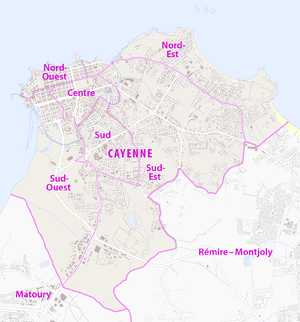
Carte des cantons de Cayenne
Le canton de Cayenne Sud-Est est une ancienne division administrative française, située dans le département de la Guyane, dans l'arrondissement de Cayenne.
Le canton de Cayenne-Sud est une ancienne division administrative française, située dans le département de la Guyane, dans l'arrondissement de Cayenne.
Le canton de Cayenne Nord-Est est une ancienne division administrative française, située dans le département de la Guyane, dans l'arrondissement de Cayenne.